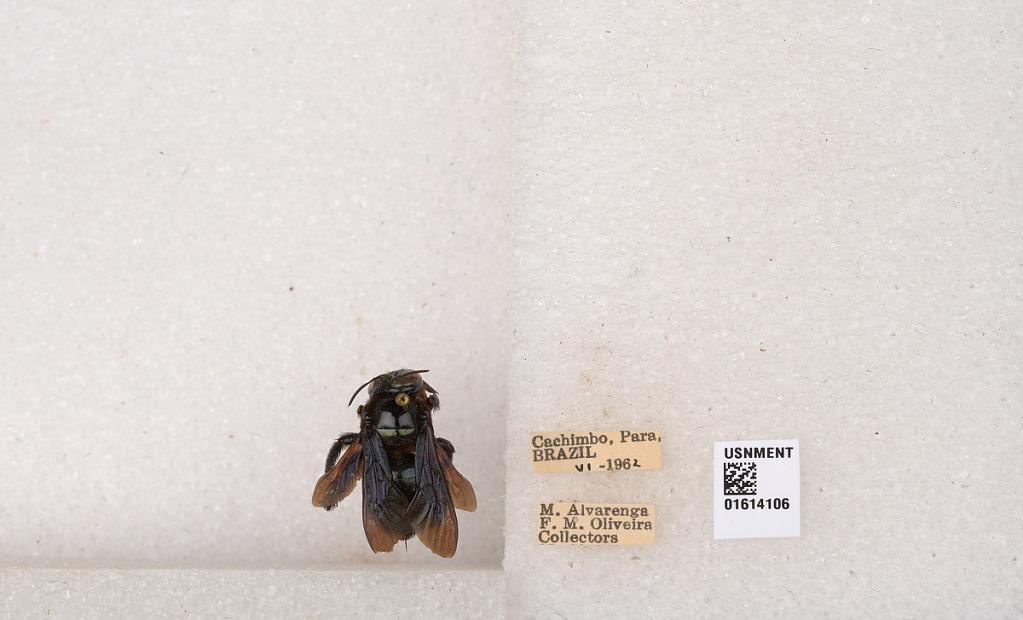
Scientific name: Xylocopa (Schonnherria) macrops Lepeletier
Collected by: M. Alvarenga & F. Oliveira
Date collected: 1962-6-1
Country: Brazil
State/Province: Para
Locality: Cachimbo